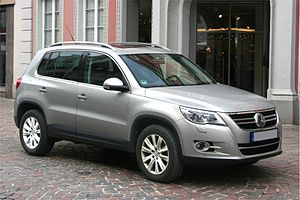
Volkswagen Tiguan
Volkswagen Tiguan Sport & Style (2007−2011)
Volkswagen Tiguan er en bilmodel fra Volkswagen i SUV-klassen, som har været på markedet siden november 2007.